2010s in music

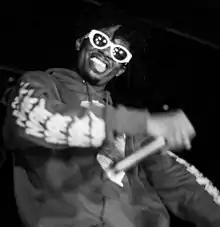
American rapper Playboi Carti

Although pop rock was not as popular as it was during the 1990s and early-to-mid-2000s, major pop rock acts in this decade included the Script, Train, OneRepublic, Maroon 5, DNCE, Pink, Adam Lambert, Kelly Clarkson, 5 Seconds of Summer, Lady Gaga with the soundtrack of "A Star Is Born", and Avril Lavigne, while acts like the Fray and Daughtry had lesser hits. Breakthrough acts included American Authors, Bastille, and Walk the Moon. Pop-punk-rooted acts Panic! at the Disco and Paramore had pop rock hits. Pop artists who rose in the 2010s who drew significantly on pop rock or rock included Alessia Cara, Billie Eilish, Halsey, and Lorde. Taylor Swift collaborated with alternative rock artists in the late 2010s and would enter the alternative rock charts in 2020.